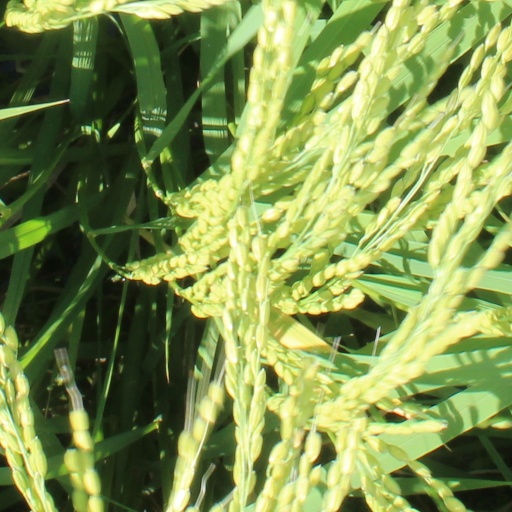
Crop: rice